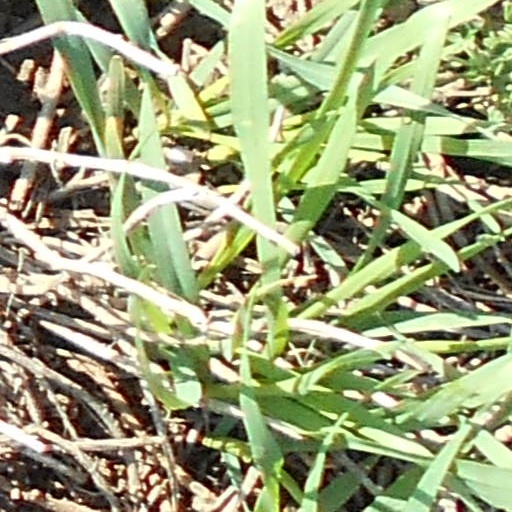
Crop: wheat